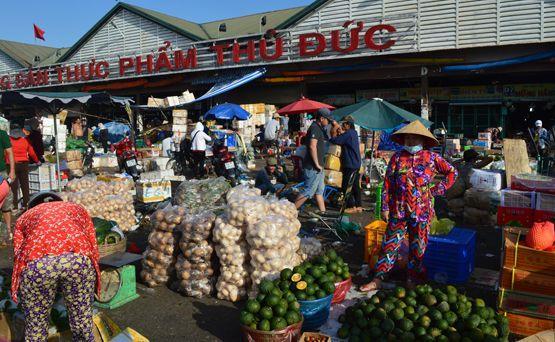
có nhiều người xuất hiện ở trong một khu chợ